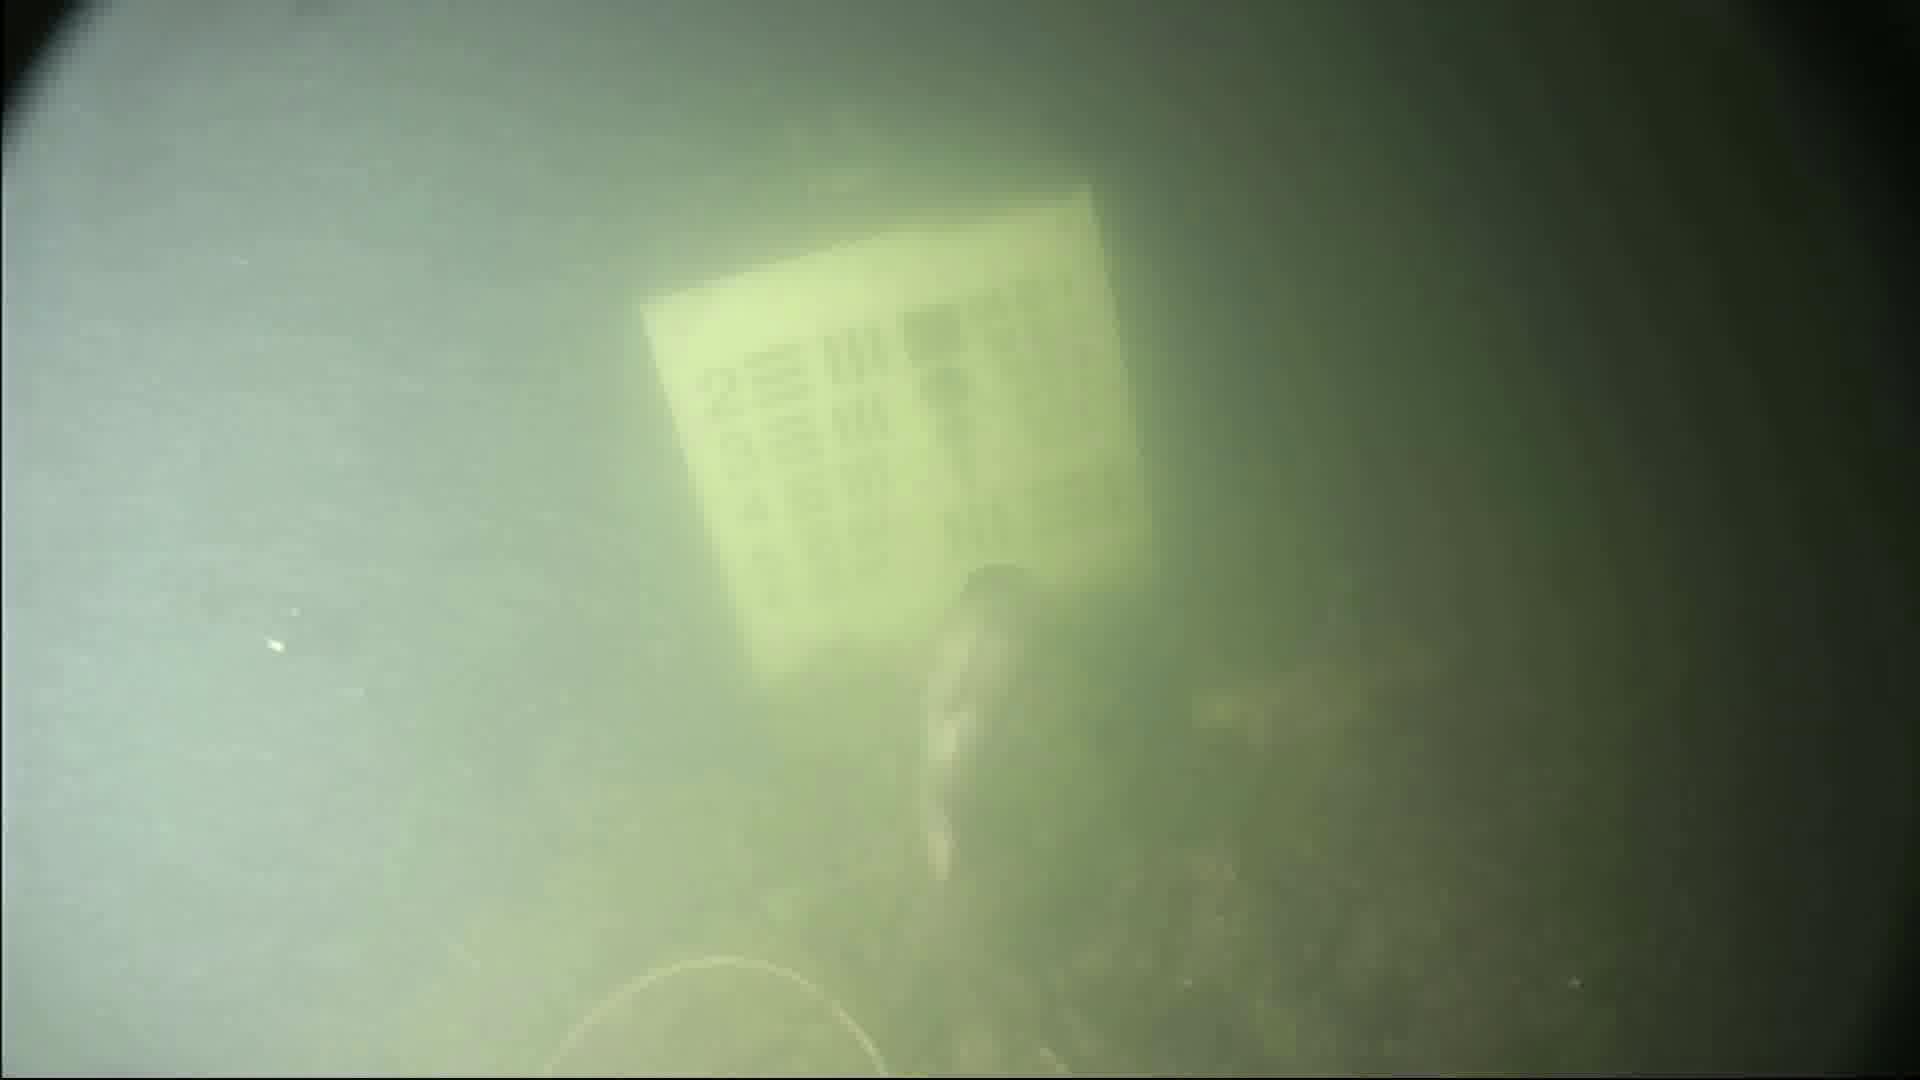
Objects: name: fish